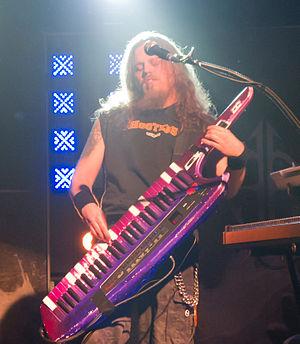
Henrik Klingenberg, né le 21 octobre 1978 en Finlande, est le claviériste du groupe Sonata Arctica. Ce dernier a rejoint Sonata Arctica en fin de l'année 2002.